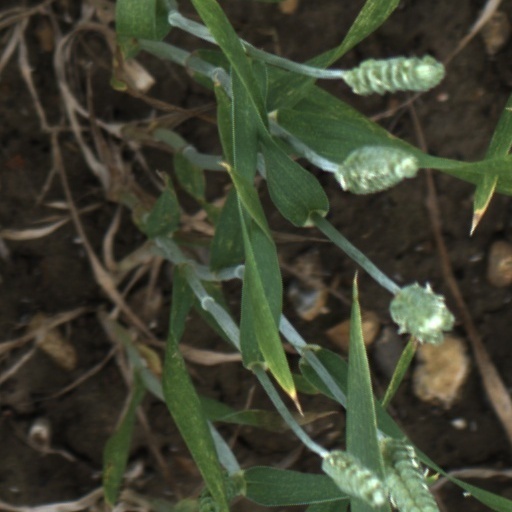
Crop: wheat